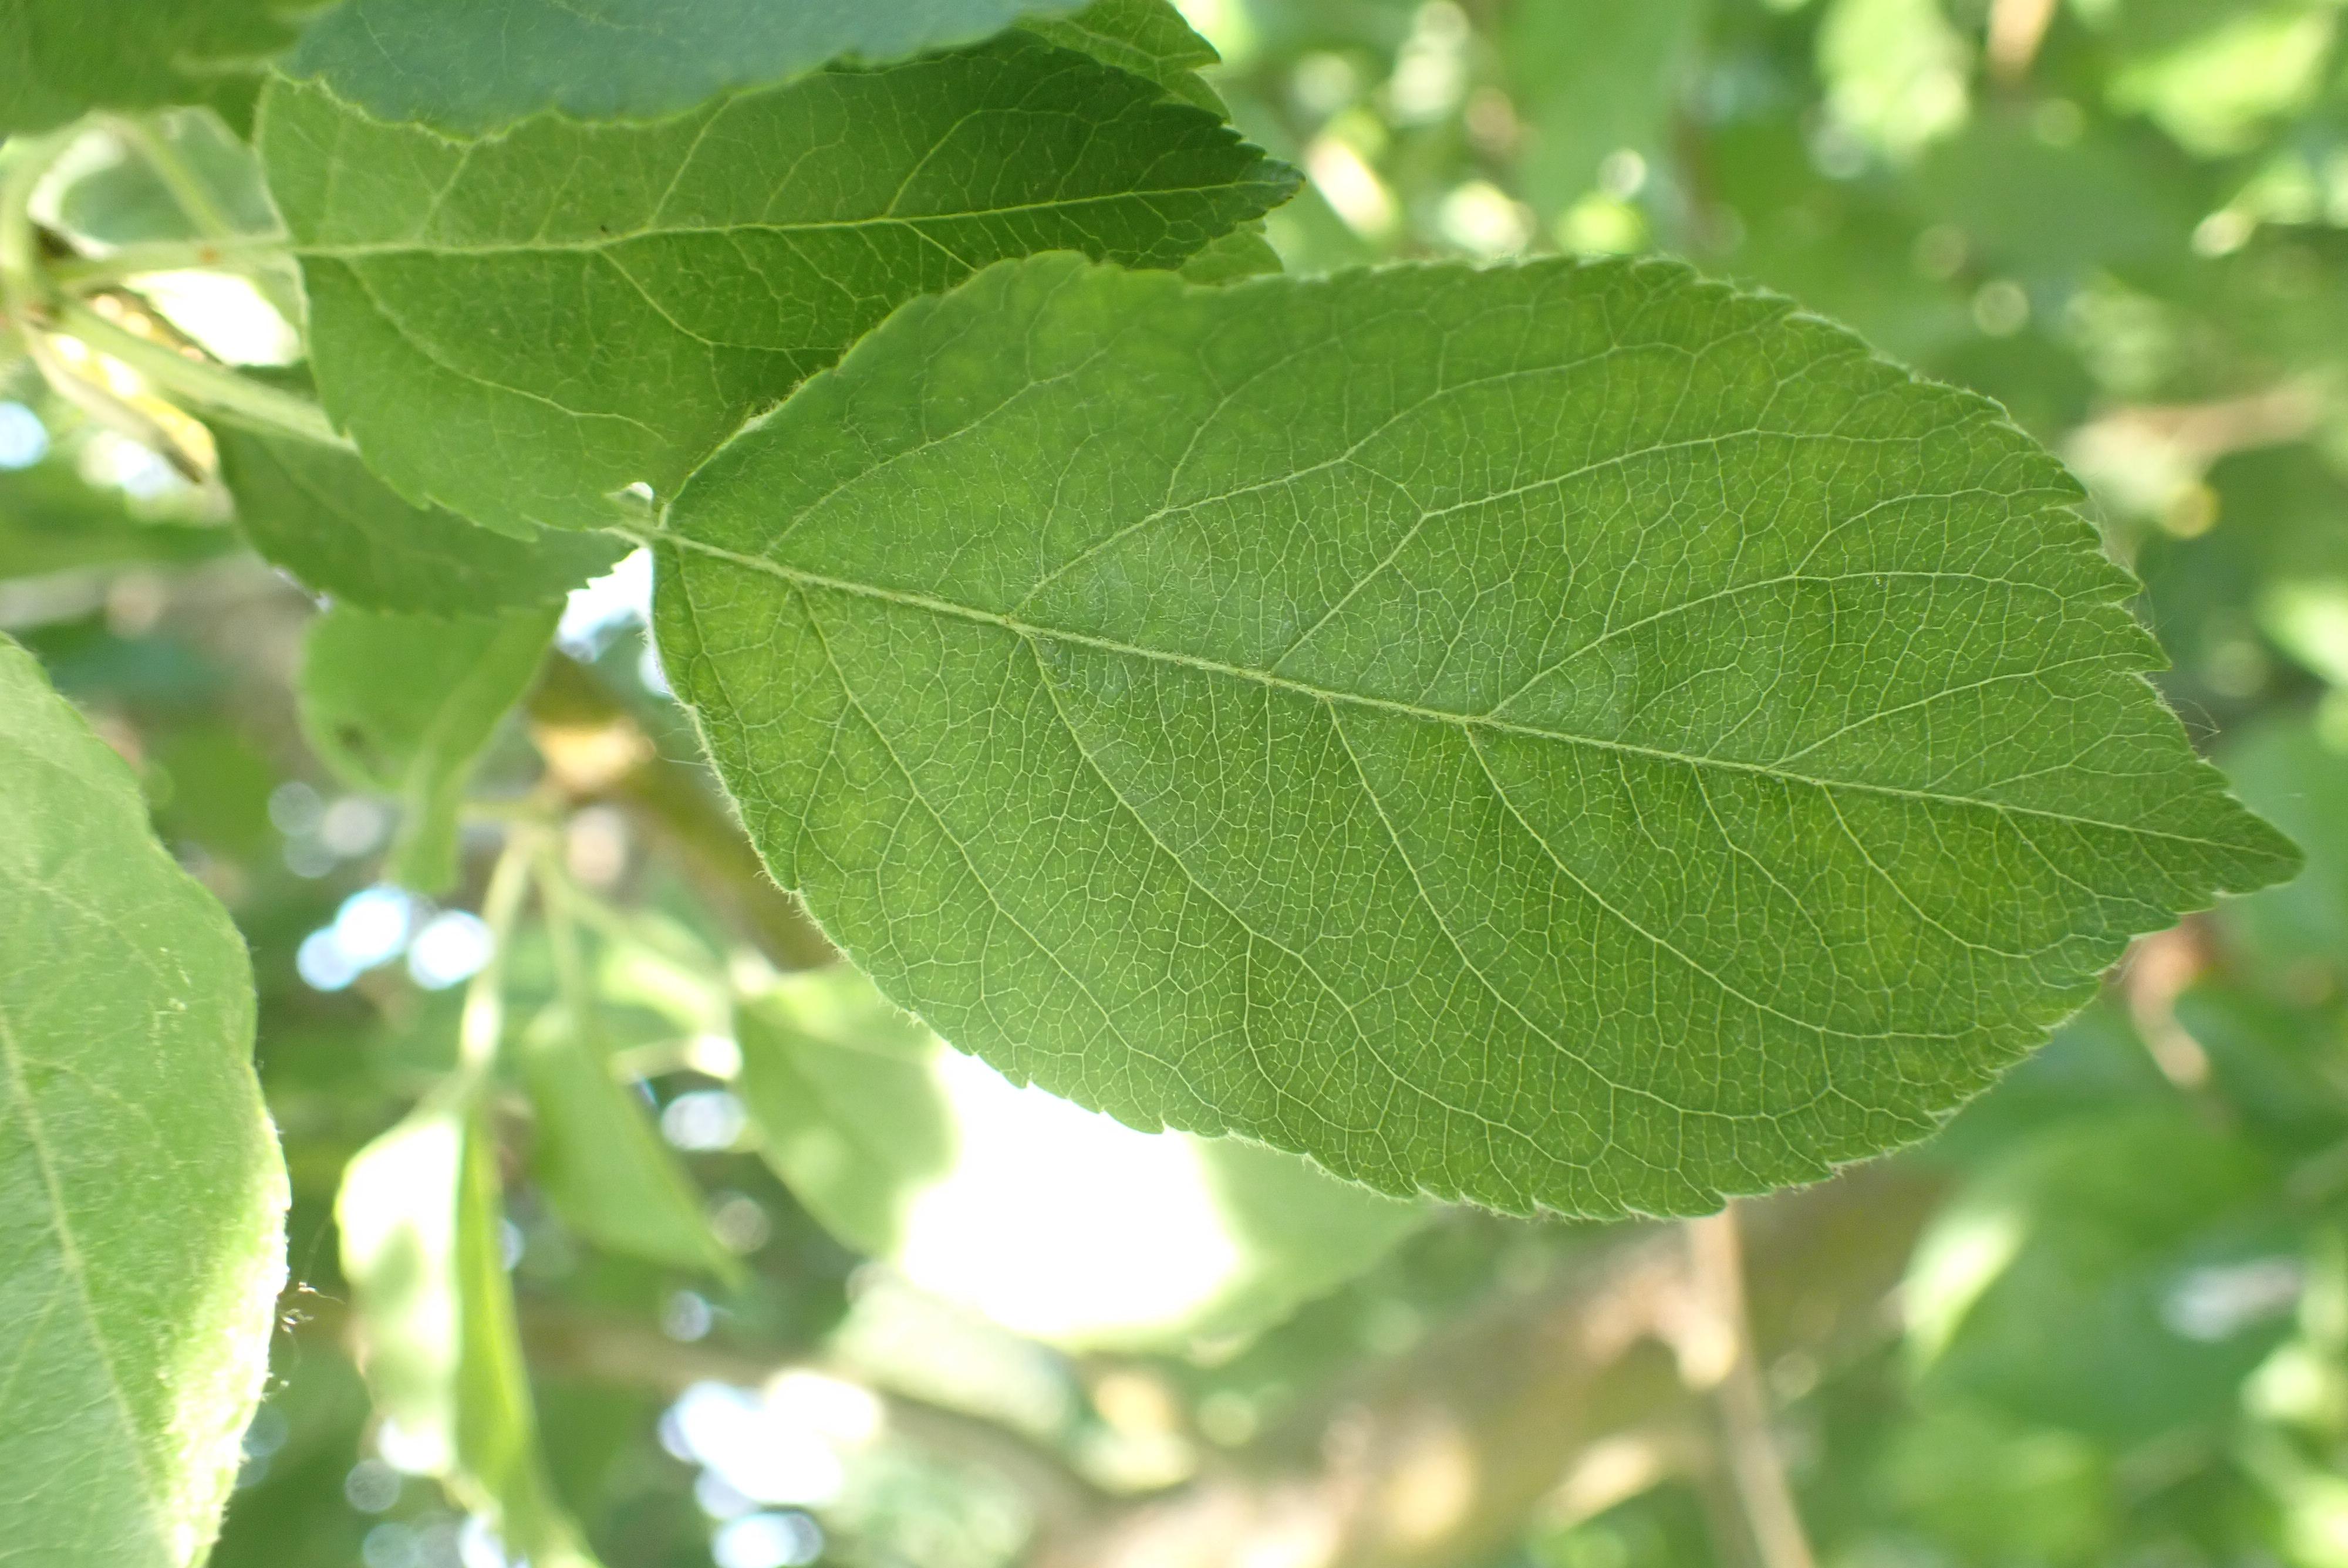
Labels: healthy